Mount Margaret (Skamania County, Washington)

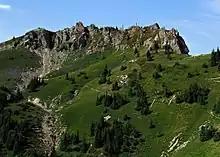
Mt. Margaret from east

The history of the formation of the Cascade Mountains dates back millions of years ago to the late Eocene Epoch. Geological events occurring many years ago created the diverse topography and drastic elevation changes over the Cascade Range leading to various climate differences. During the Pleistocene period dating back over two million years ago, glaciation advancing and retreating repeatedly scoured and shaped the landscape. With the North American Plate overriding the Pacific Plate, episodes of volcanic igneous activity occurred. The lateral blast from the 1980 eruption of Mount St. Helens was pointed toward Mount Margaret and stripped the vegetation from its slopes. Due to Mount Saint Helens' proximity to Mount Margaret, volcanic ash is common in the area.